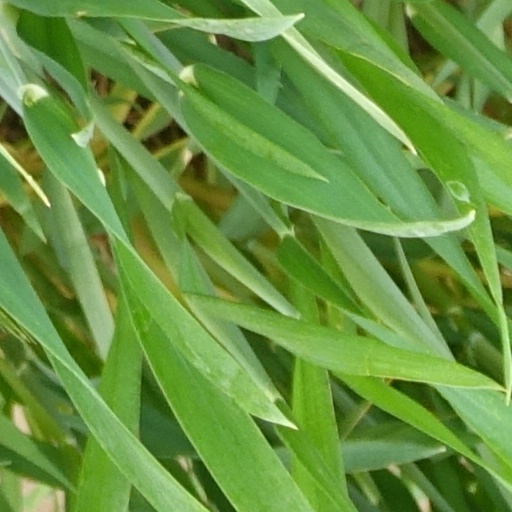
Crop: wheat